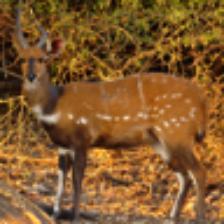
Label: NonHuman